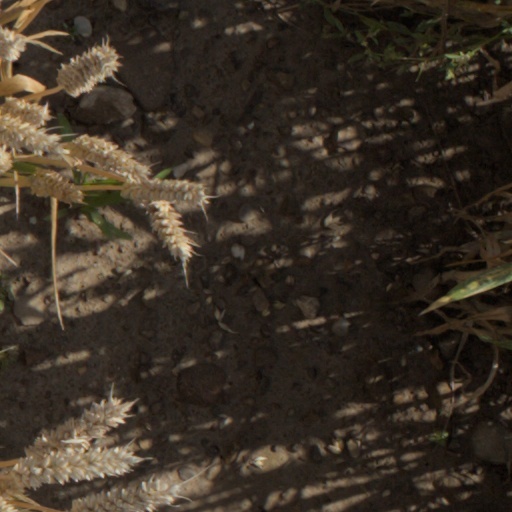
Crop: wheat